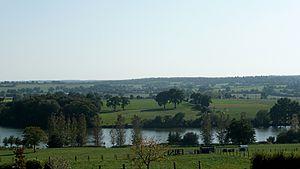
Paysage du Haut-Anjou sur la commune de Pouancé. Prise en haut d'une ligne de crête vers la vallée. L'étang de Tressé formé par la Verzée se forme en contrebas. En arrière plan, deux lignes de crêtes.
Pouancé est une ancienne commune française, située dans le département de Maine-et-Loire, dans la région des Pays de la Loire. Elle est le chef-lieu du canton de Pouancé. Ses habitants sont appelés les Pouancéens.
Le Haut-Anjou est une région naturelle et historique de l'ancienne province d'Anjou, qui s'étendait sur toute la partie nord du département de Maine-et-Loire et le tiers sud du département voisin de la Mayenne, dite Mayenne angevine. On y ajoute parfois le sud du département de la Sarthe, sous le nom de Maine angevin, ainsi que le Baugeois.